Ann Sidney

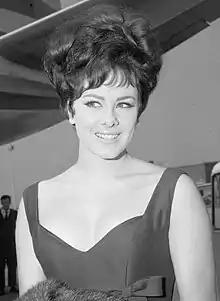
Ann Sidney in 1965

Ann Sidney (born 27 March 1944) is a British actress, television host and beauty queen who won the 1964 Miss World contest representing the United Kingdom.